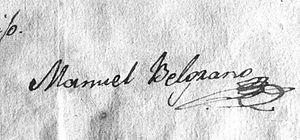
Manuel Belgrano est un intellectuel, avocat, homme politique et militaire argentin. Il fut un des principaux leaders de la guerre d'Indépendance et le créateur du drapeau de l'Argentine.